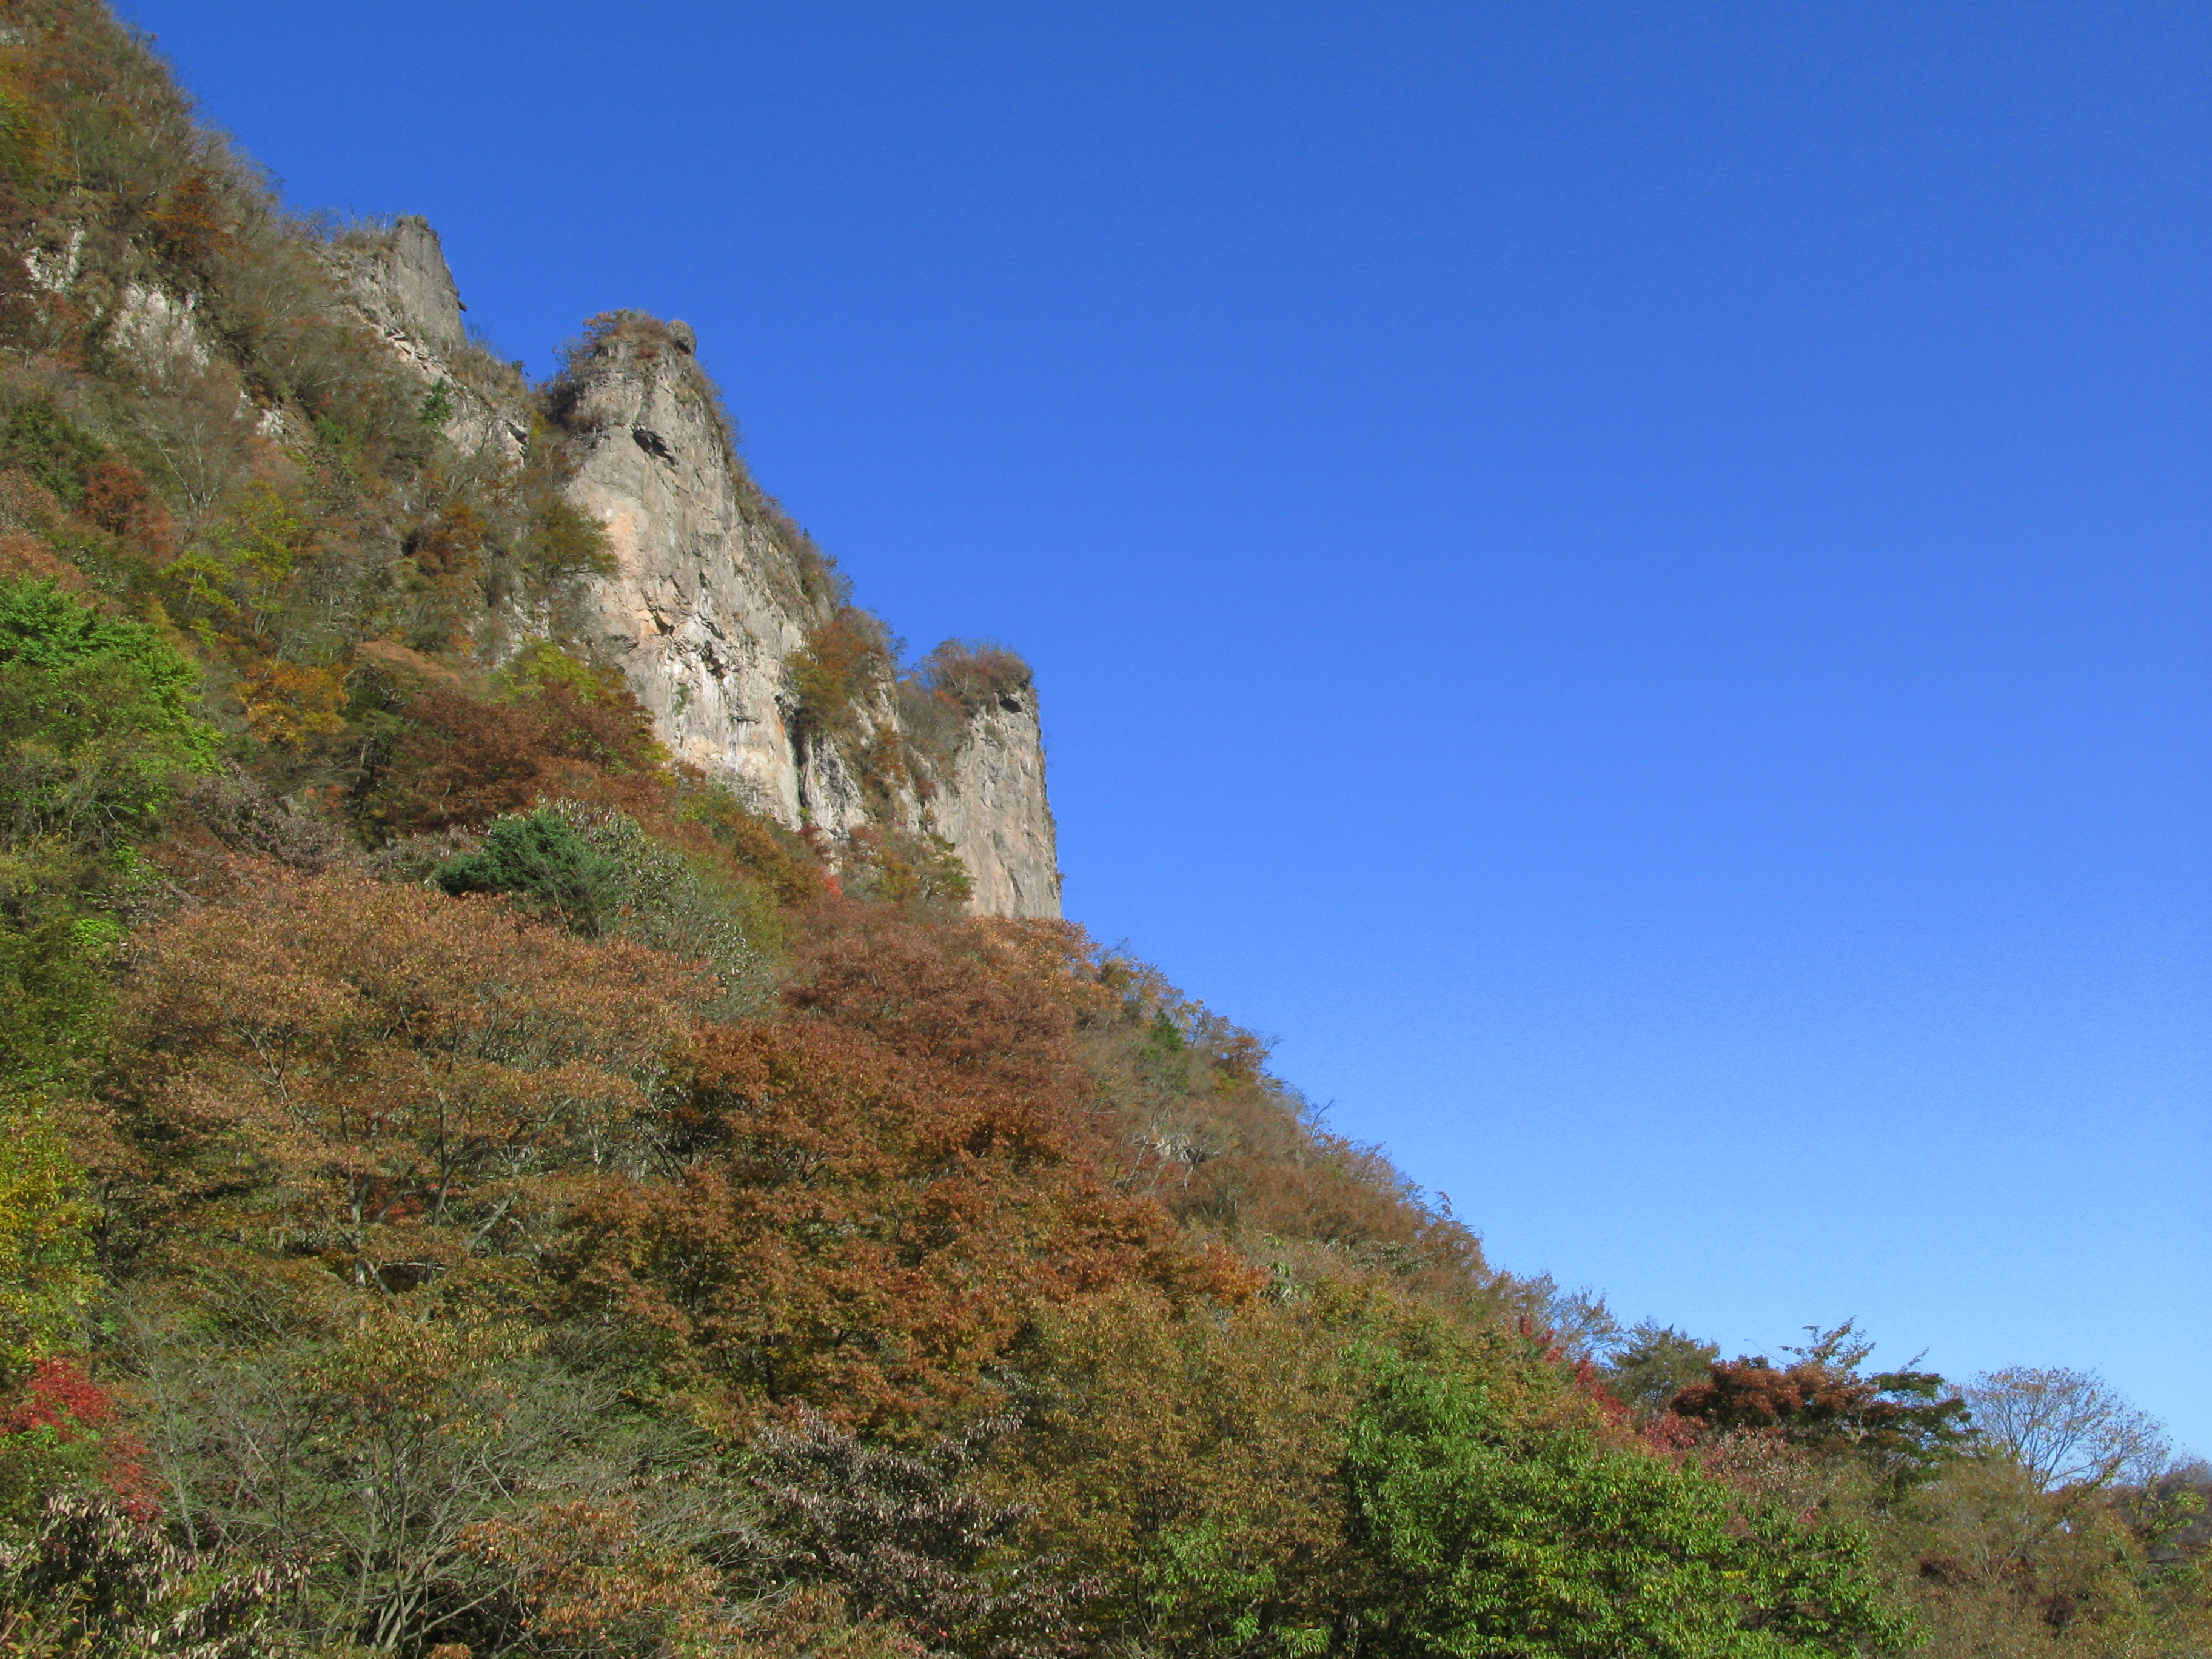
landscape, wilderness, walking, mountain, trail, hill, adventure, view, valley, mountain range, cliff, high, terrain, ridge, cool image, plateau, hires, ecosystem, hi, res, g7, landform, geographical feature, mountainous landforms